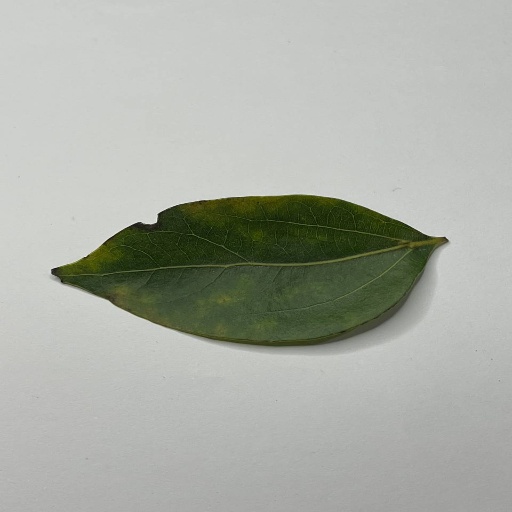
Species: Camphor
Leaf condition: Bacterial Spot